Komatsu (Japanese restaurant)

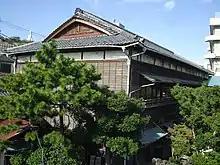
New building since 1934.

In 1924, Komatsu Yamamoto, who had remained single during her life, adopted her grandniece Naoe Goto, who was 15 years old, and changed her name to Naoe Yamamoto. In 1927, at age 18, she was wed to Koji Kirigatani, a son of a timber trader, and assumed management of the restaurant; she became its second mistress and supported it well into the Heisei age.